History of Thessaly

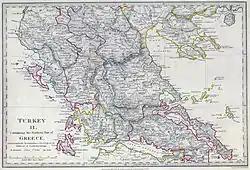
Ottoman Greece in the early 19th century

In 1212, however, Michael I Komnenos Doukas, ruler of the independent Greek state of Epirus, led his troops into Thessaly, overrunning the resistance of the local Lombard nobles. Larissa and much of central Thessaly came under Epirote rule, thereby separating Thessalonica from the Crusader principalities in southern Greece. Michael's work was completed by his half-brother and successor, Theodore Komnenos Doukas, who by completed the recovery of the entire region except for Halmyros, which remained in Latin hands until 1246. Eventually, in December 1224, Theodore conquered Thessalonica as well. Soon thereafter he declared himself emperor, founding the Empire of Thessalonica. The region remained attached to Thessalonica until 1239, when the deposed ruler of Thessalonica Manuel Komnenos Doukas captured it from his nephew John Komnenos Doukas and secured its status as a separate section of the family holdings. Upon his death in 1241, the area quickly, and apparently without resistance, came under the control of the ruler of Epirus, Michael II Komnenos Doukas. Following the Battle of Pelagonia in 1259, Thessaly was occupied by the Empire of Nicaea, but an Epirote counter-offensive in spring 1260 under Nikephoros I Komnenos Doukas defeated the Nicaean general Alexios Strategopoulos and recovered most of the province, except perhaps for part of the Aegean coast around Volos, which possibly remained in Nicaean hands for several years thereafter.